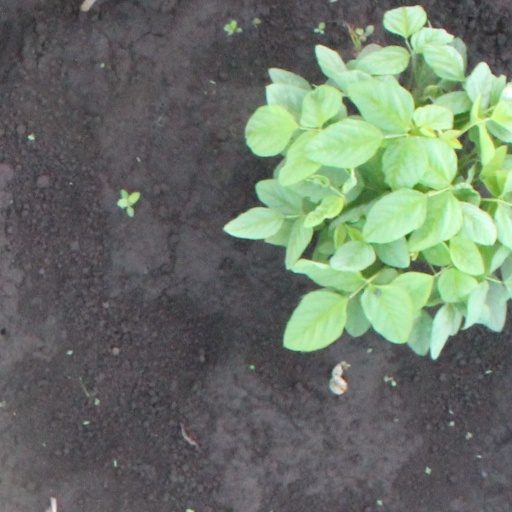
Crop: soybean